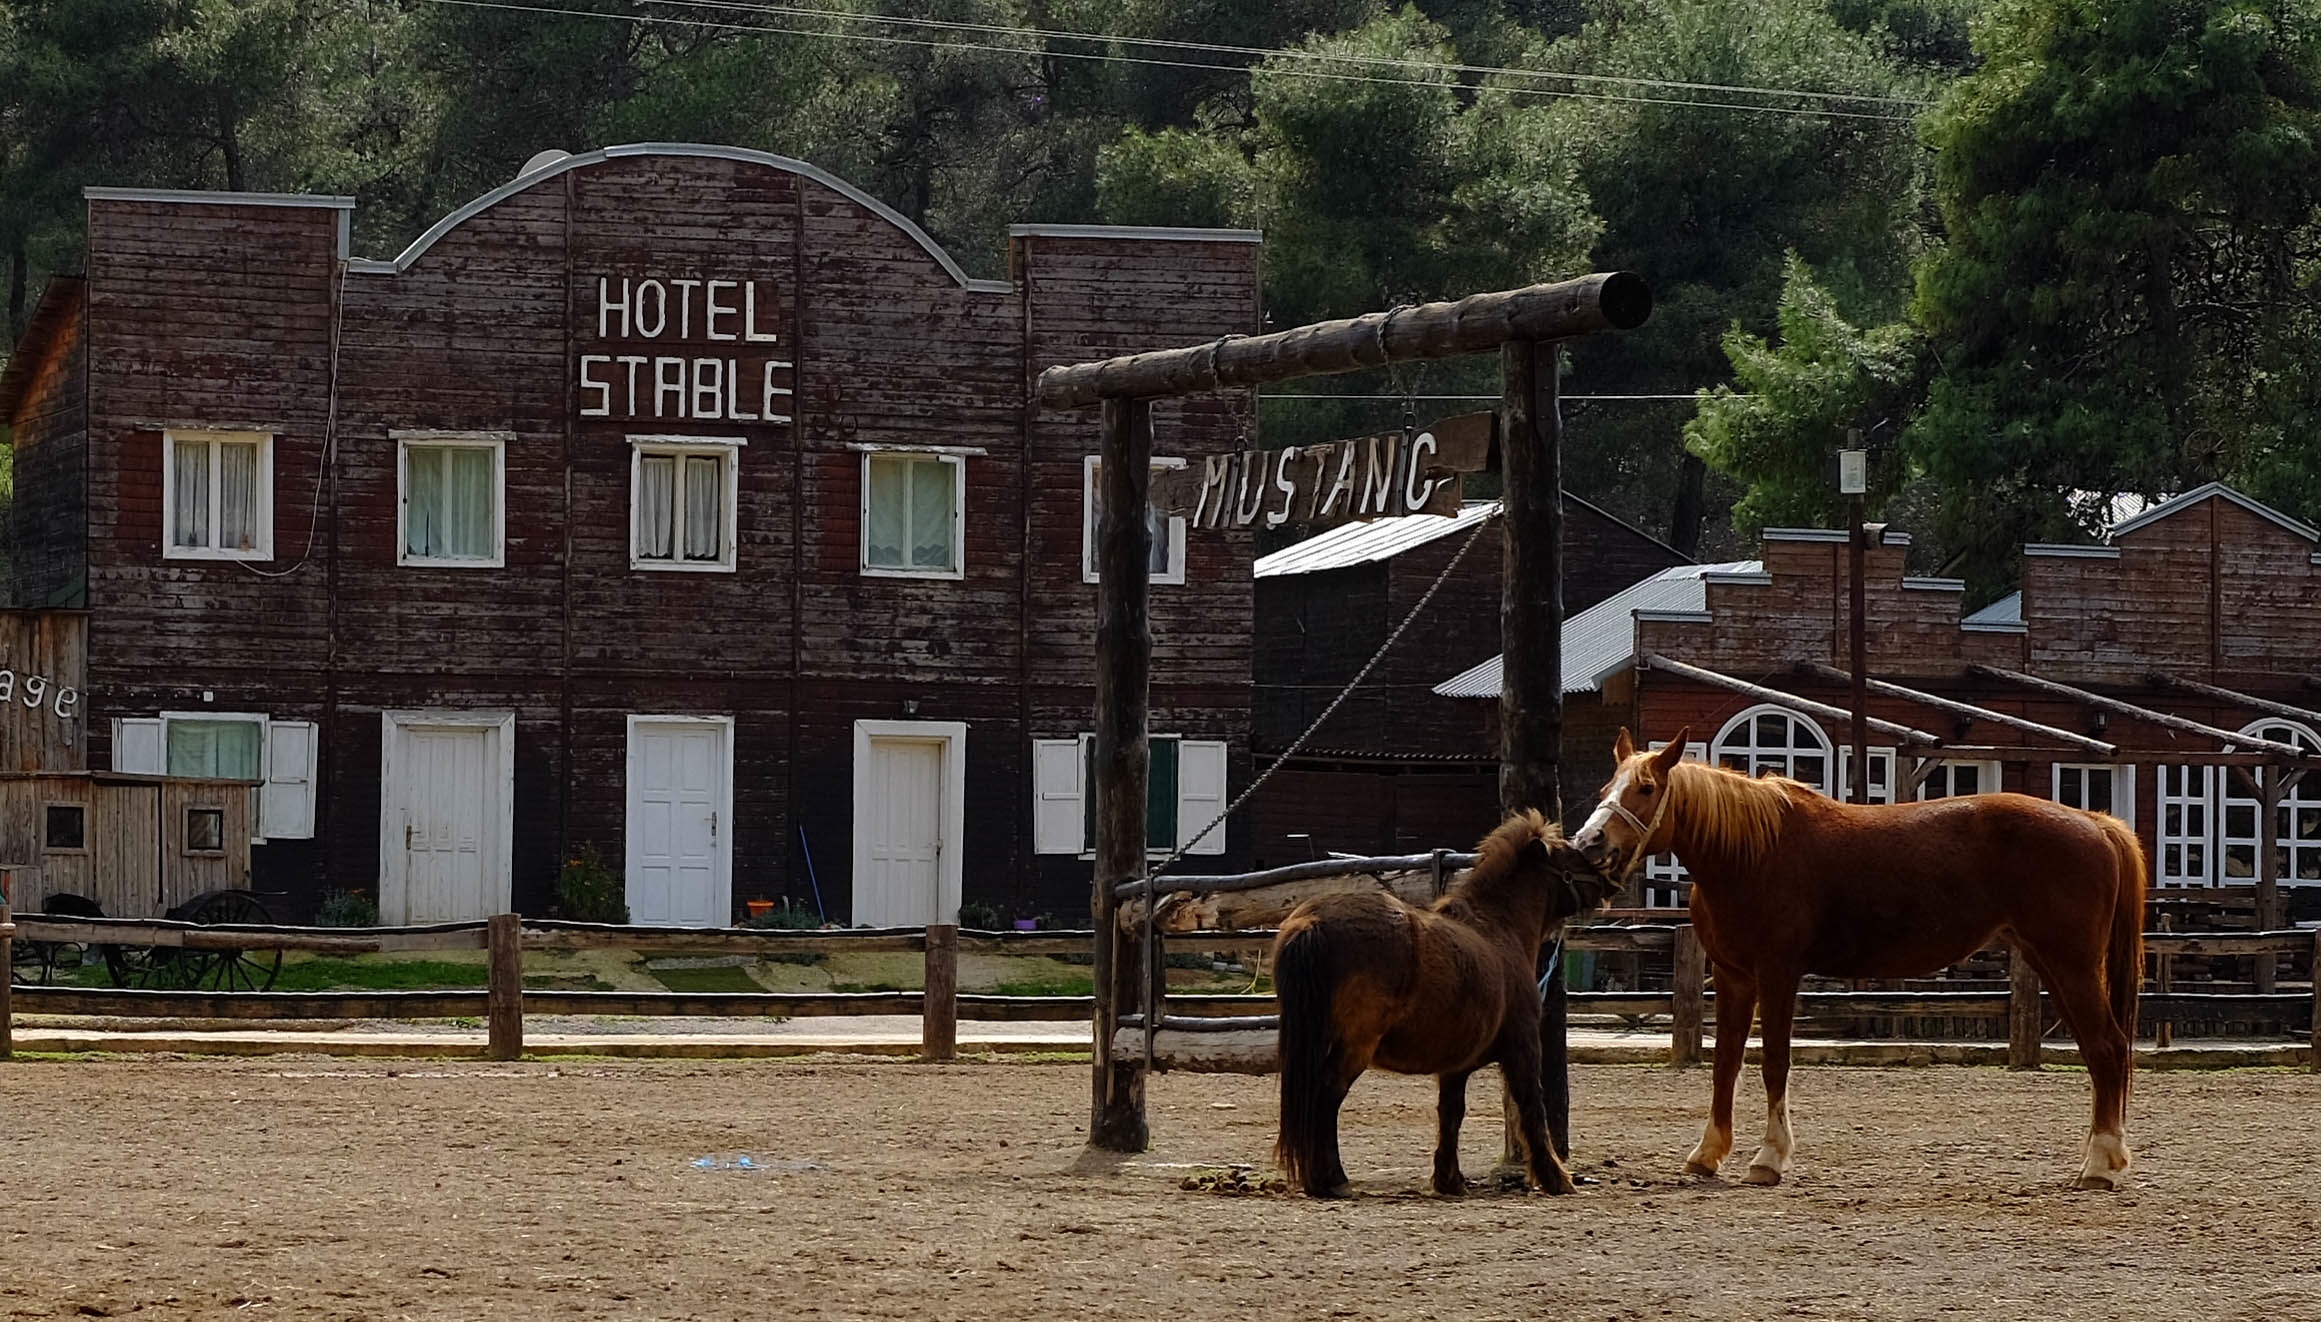
farm, ranch, horse, mare, screenshot, rural area, pack animal, horse like mammal